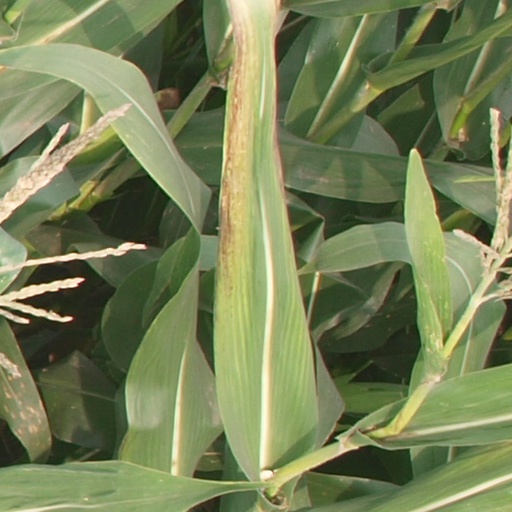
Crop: maize; corn